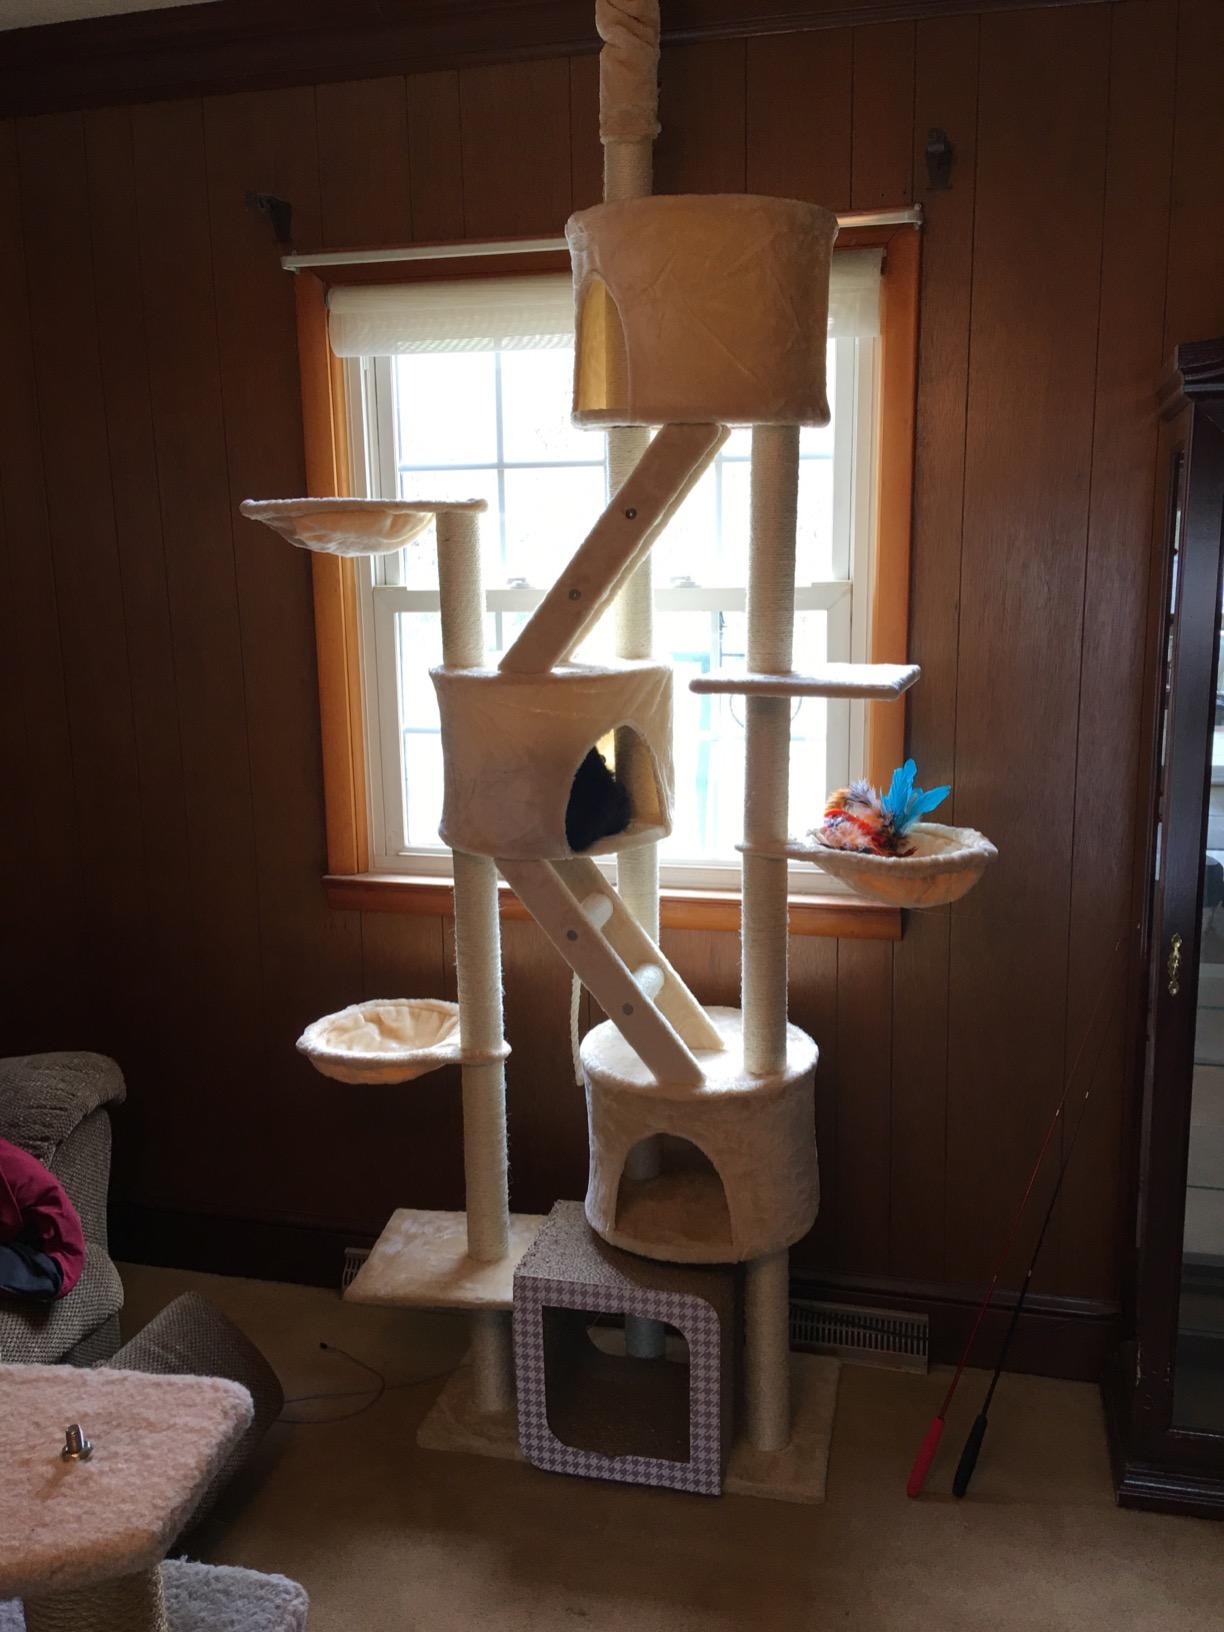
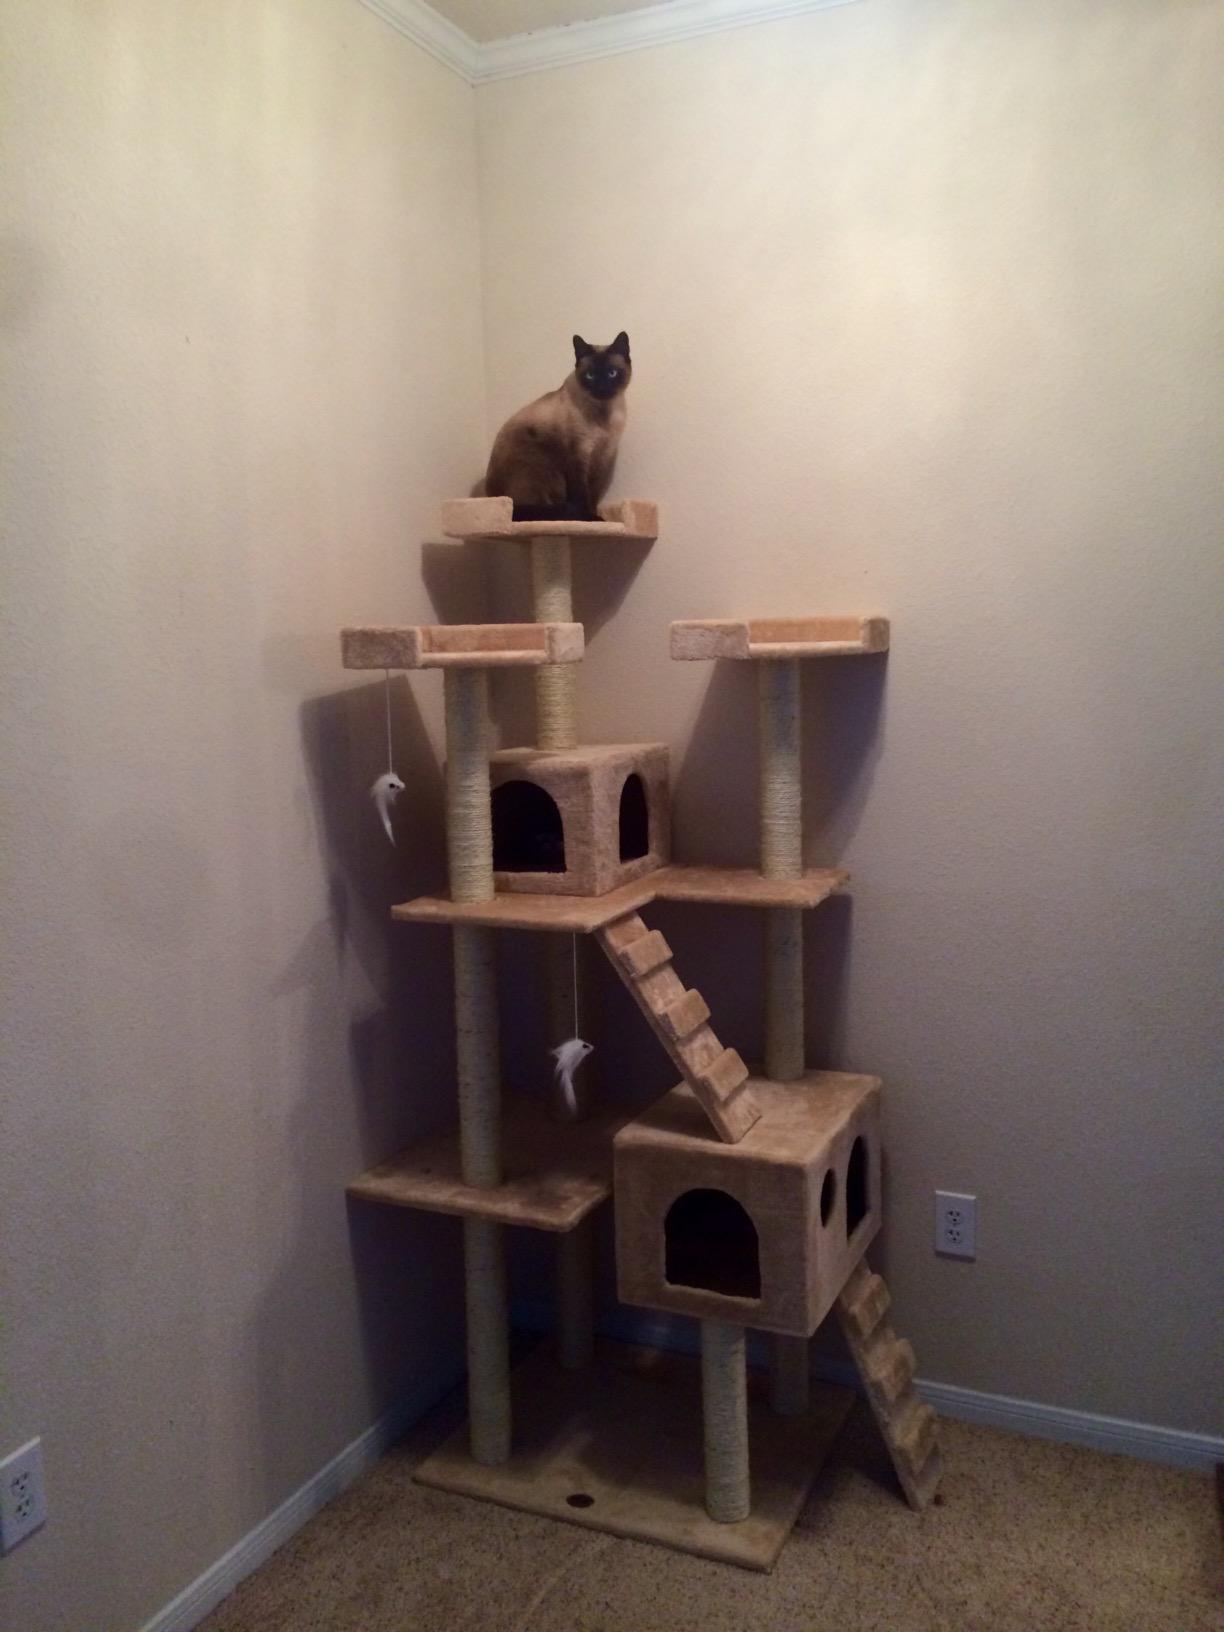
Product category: items_cat tree
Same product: no